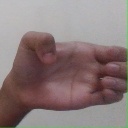
अक्षर: ख